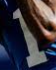
Number: 1